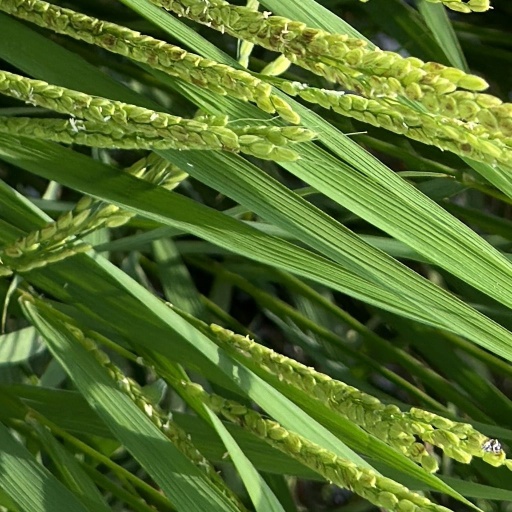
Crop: rice